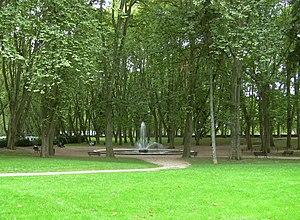
L'espace vert de Chamars, à Besançon (Doubs, France)
La Boucle est le nom donné au centre historique de la ville de Besançon, qui le doit au fait de s'être développé dans un méandre du Doubs dont la forme même est celle d'une boucle. Ce quartier constituait seul la ville de Besançon avec Battant jusque dans la seconde moitié du XIXᵉ siècle, avant l'expansion urbaine dans les secteurs environnants. Aujourd'hui, le quartier compte environ 10 000 habitants, ce qui en fait le troisième quartier le plus peuplé derrière Planoise et les Chaprais.
Chamars est un secteur situé à l'ouest du centre historique de Besançon, dont la quasi-totalité du site est occupée par le parking Chamars et par l'espace vert.